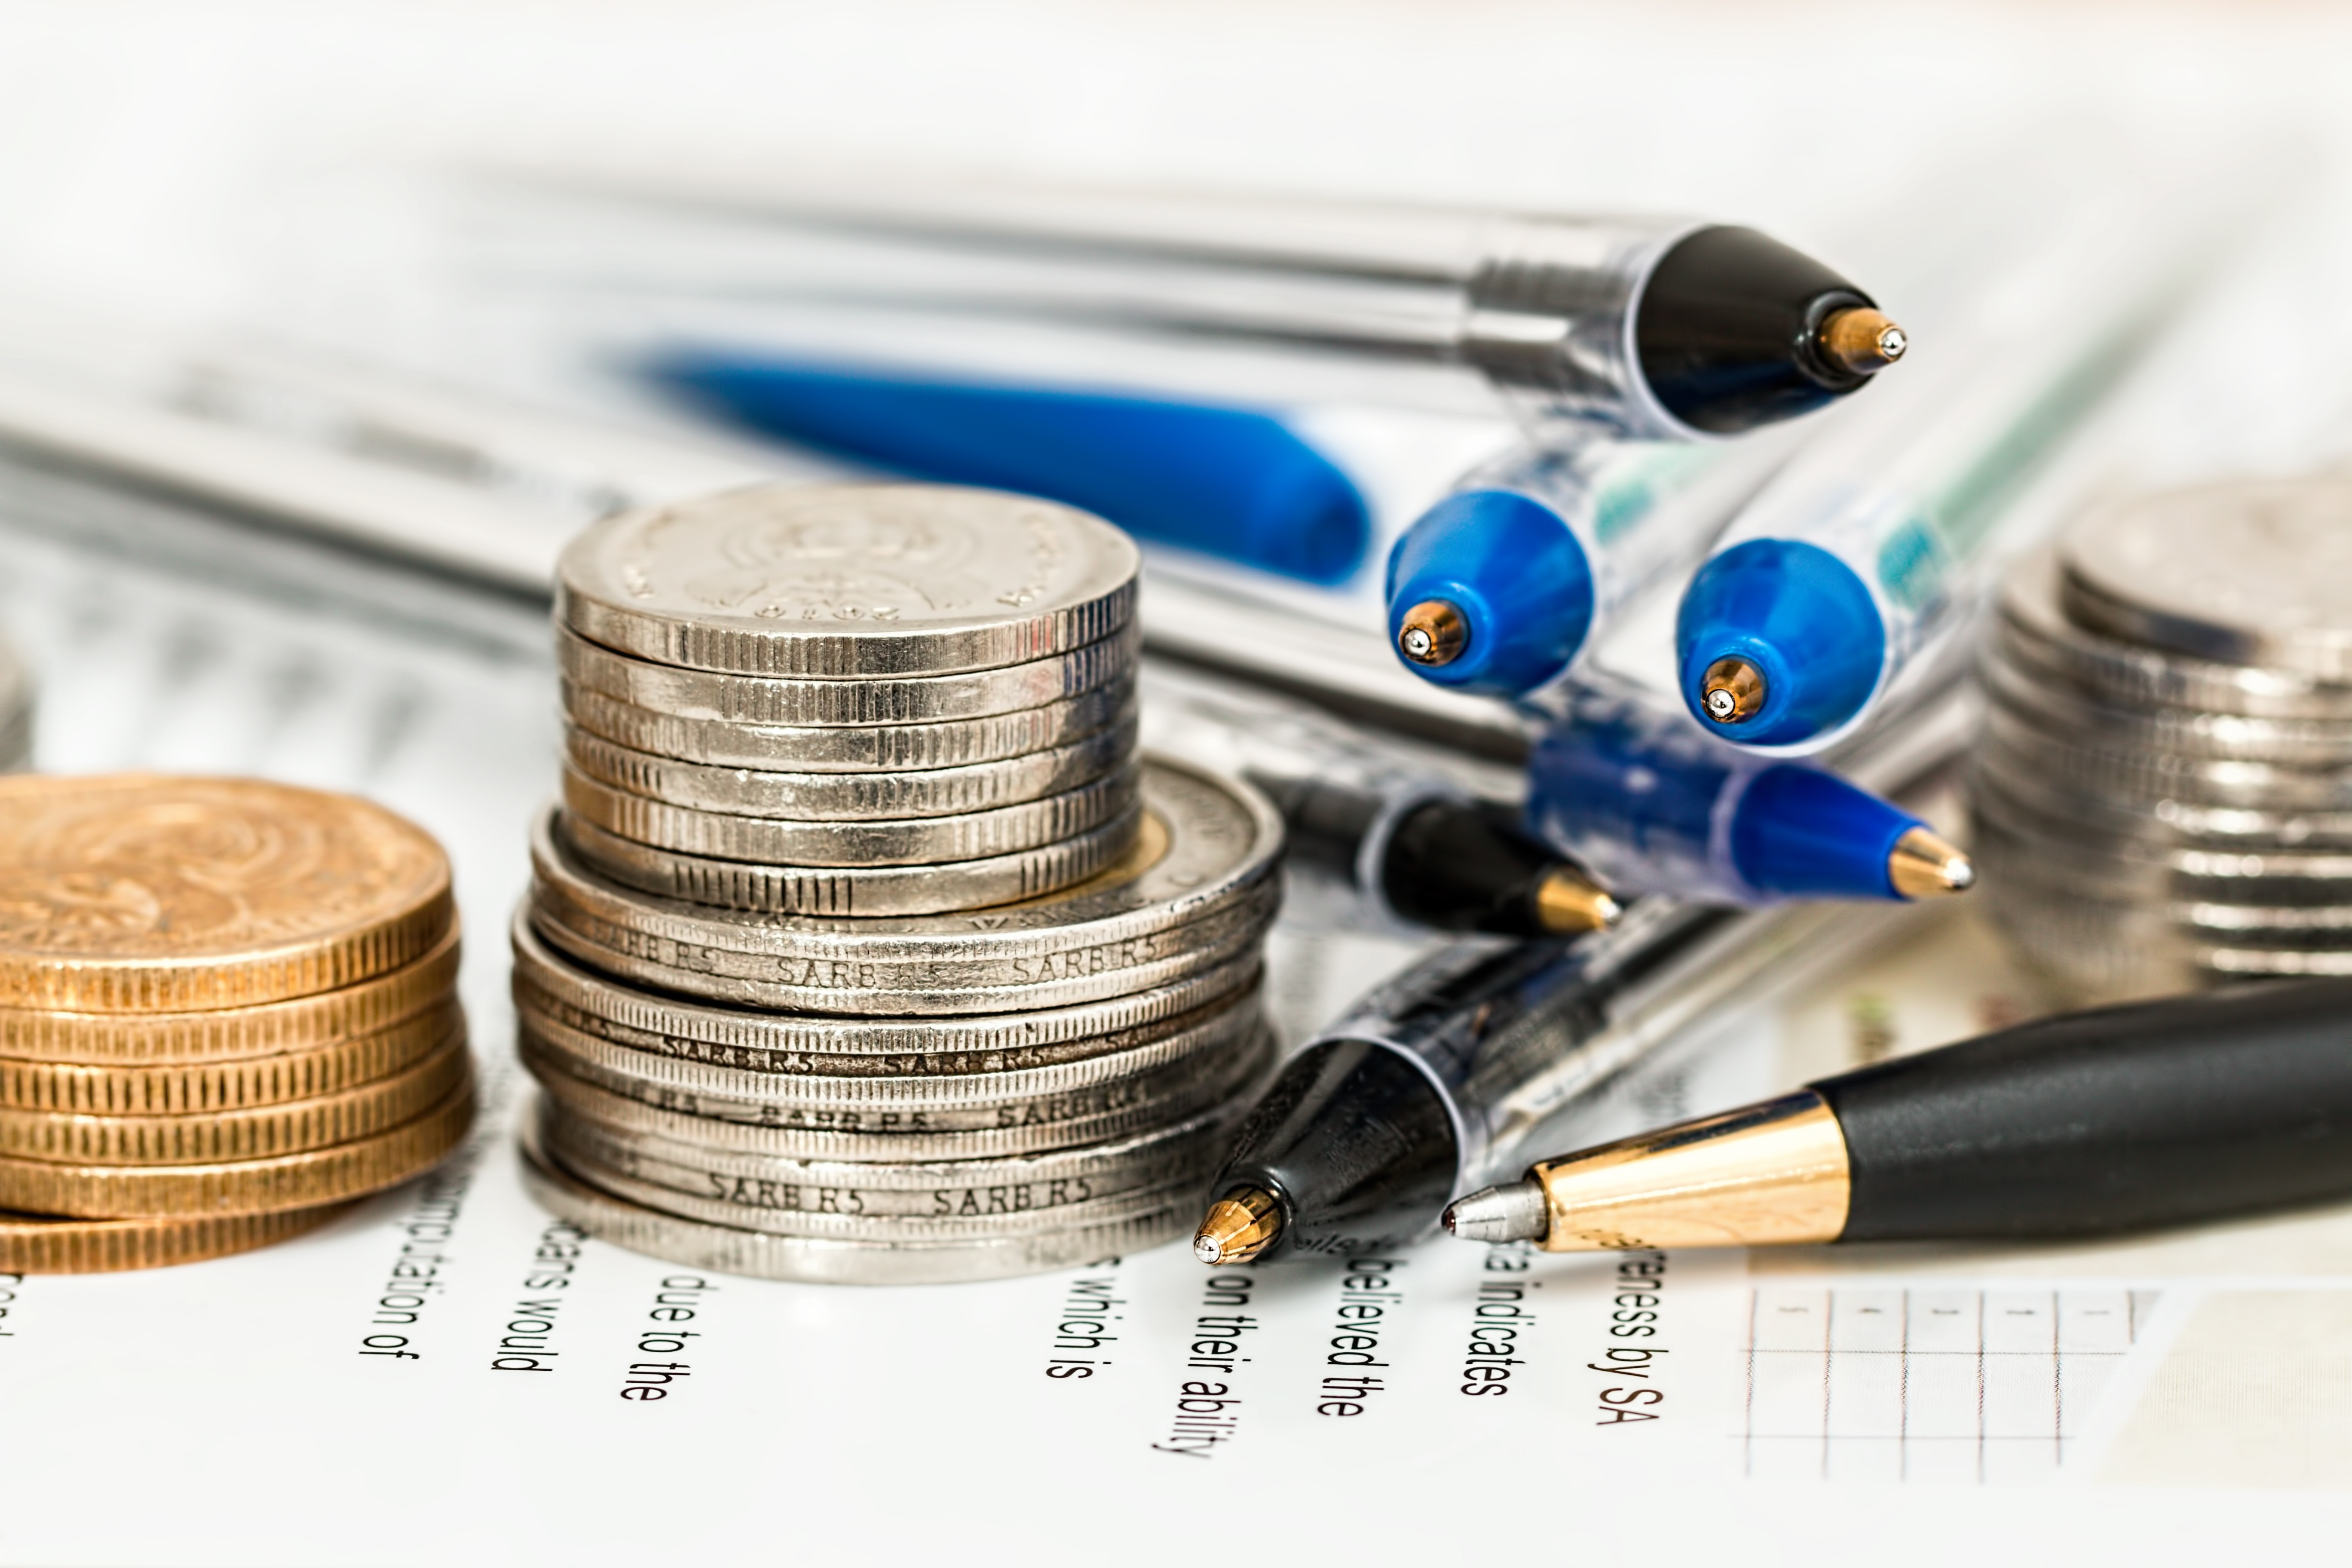
money, product, cash, pens, currency, saving, tax, savings, coins, finance, office supplies, revenue, stack of money, product design